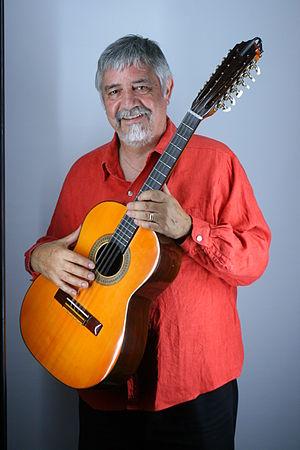
Inti-Illimani est un groupe de musique chilien fondé en 1967. Il s'agit d'un ensemble folklorique lié au courant « cultivé » de la « nouvelle chanson latino-américaine ». Leur nom mélange le quechuan et l'aymara.